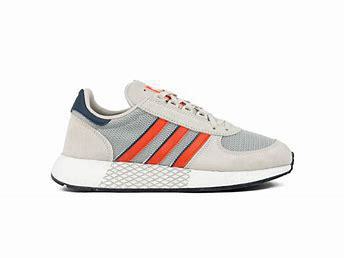
Brand: Adidas
Model: Marathon Tech